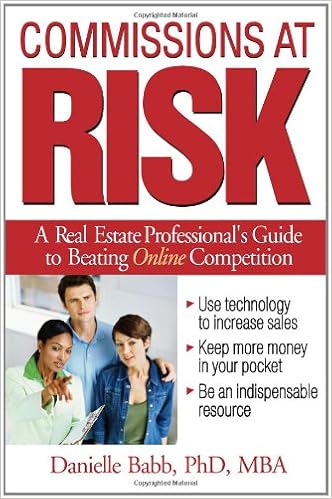
Commissions at Risk: A Real Estate Professional's Guide to Beating Online Competition
Category: Books
From the Author This book will be incredibly helpful for individuals or organizations that are involved in almost any aspect of real estate. Comments to the author are always welcome. About the Author Dr. Danielle Babb is a consultant for real estate organizations, where her primary goal is to help them survive the coming wave of technology. She has a Ph.D. in Organization and Management with a Technology Emphasis, and M.B.A. with a Technology Emphasis, and a Bachelors degree in Business. Dr. Babb is an adjunct faculty member at seven area colleges, including: Indiana Wesleyan University, Capella University, Baker College, American College of Computer and Information Sciences, Walden, and North Central University, where she teaches courses on IT practices affecting all areas of business. Excerpt. The technology needed to transform real estate to a web-based business is already available and is being integrated today with systems making them completely capable of replacing traditional real estate models. Now that many barriers are being broken down and technologists can mimic complicated processes online with a series of computer systems, the need for the agent is diminishing and changing. Real estate has long been a person-to-person industry, relying largely on personal relationships and trust. The cost however of that relationship is now becoming so overwhelming to Internet savvy consumers cashing in on large home sales that web based systems are fast becoming a viable alternative to the real estate agent or mortgage broker. In the future, it is viable that the middleman will be largely driven out of the market leaving behind a series of web-based systems to handle much of the processing and transaction-based work that real estate professionals have done and used to solidify their value. Real estate is information intensive and largely driven by once-proprietary information. Real estate agents connect buyers and sellers while mortgage brokers connect borrowers with lenders. Both are middlemen markets, which have largely been replaced in other industries by web services. The fact that real estate and lending are both transaction-based systems makes it more likely that the relationships and processes will be replaced with online transactions. Information technology has always taken an underlying role; obtaining loan approvals but not completing the transaction for example. The advent of new technology being released in the next two years coupled with standards created for these transactions, information technology will take a more active role and even replace many brokers and agents. To bullet proof a business from the natural web based transition will take ingenuity and creativity, and knowledge of what is about to come. Having a thorough understanding of the history of technology in real estate, the insecurity those information-driven systems is creating, and the technologies about to be deployed will allow a professional to stay one step ahead of the curve. As individuals become increasingly comfortable with buying and selling property, the need for a professional will diminish naturally with web based technology taking over. Weve seen this in other industries whereby the once-privy professional is replaced by information driven web sites, creating entire groups of professionals who no longer have a competitive advantage strictly due to holding onto information. Many real estate professionals are worried, whether they admit it or not. Studies reveal that they should be. In fact, research conducted on this very topic reveals a naïve approach by real estate professionals as to the profound impact that technology is and will continue to have on their business. Many look at the nice accommodations technology has given them; fast access to their clients, lots of leads, and online MLS listings. However, the future of technology is not web-enablement but web-based, and this creates a new ballgame for the players. When we look at the drastic changes that have occurred in similar industries, such as travel, where an agent handles the details of a transaction, we can see what is about to happen to real estate. In fact many signs exist indicating that it has already begun, and now real estate professionals need to prepare for tomorrows technology rather than focusing on web pages and email servers; essentially web-enabling a business that will require total transformation....
Features: Real estate professionals will soon be faced with fierce competition from web-based transaction systems that decrease commissions, flatten rates, and enable consumers to eliminate the middleman. | Commissions at Risk | demonstrates the use of technology in today’s real estate market and its impact.